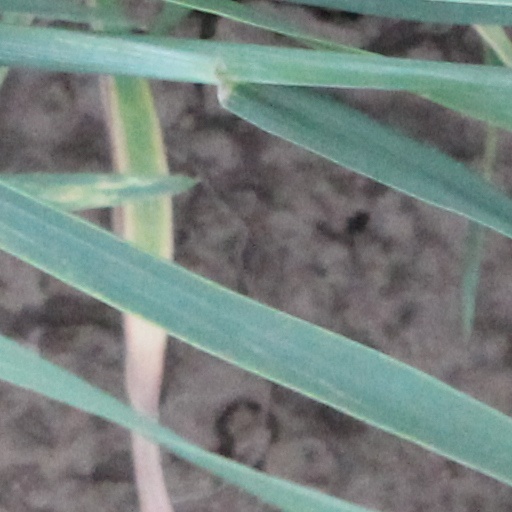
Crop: wheat